No Pants Subway Ride

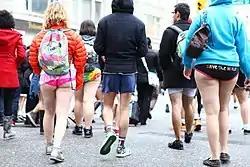
People leaving the SkyTrain station, wearing underwear, Vancouver, Canada, 2012.

The annual No Pants Subway Ride event is a day where people ride the subway while they are not wearing trousers. The event is organized by Improv Everywhere, and has coordinators in cities around the world. This event takes place each year in early January; the date is announced in early December on Improv Everywhere's site.